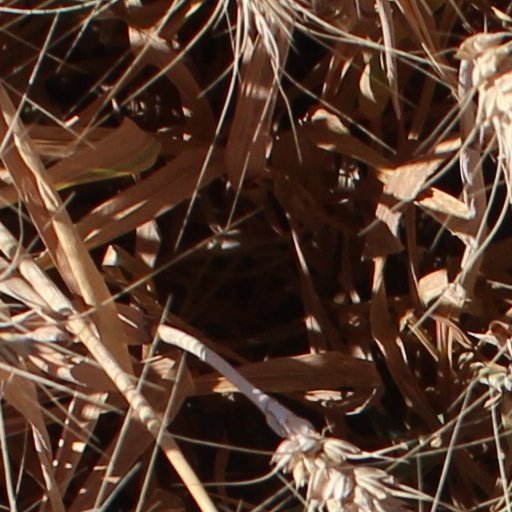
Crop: wheat